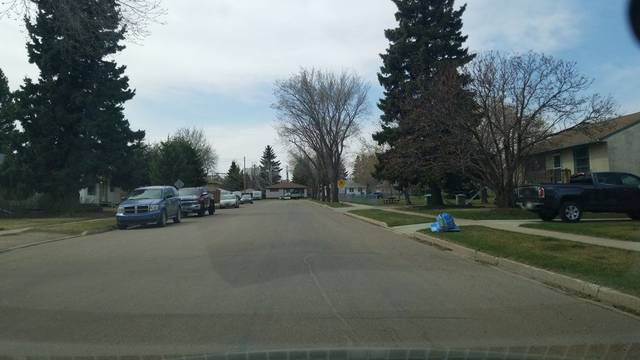
Region: Canada
Coordinates: 53.284, -110.022